Trophy (countermeasure)

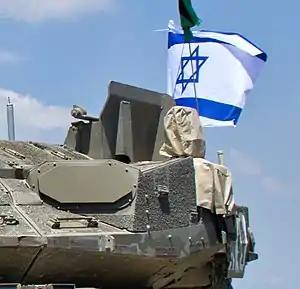
Trophy's radar and covered projectile launcher.

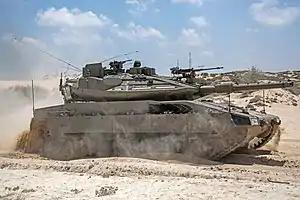
Merkava Mk 4m equipped with Trophy APS technology during Operation Protective Edge.

Trophy (Israel Defense Forces designation ) is a protection system for military armored vehicles. It is termed an active protection system (APS) and is designed by Rafael Advanced Defense Systems.